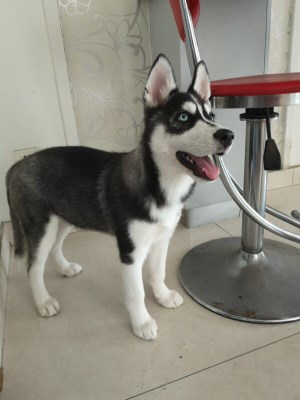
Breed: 1160-n000003-Siberian_husky